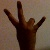
The image shows a hand gesture representing the number 7 in Indian Sign Language.